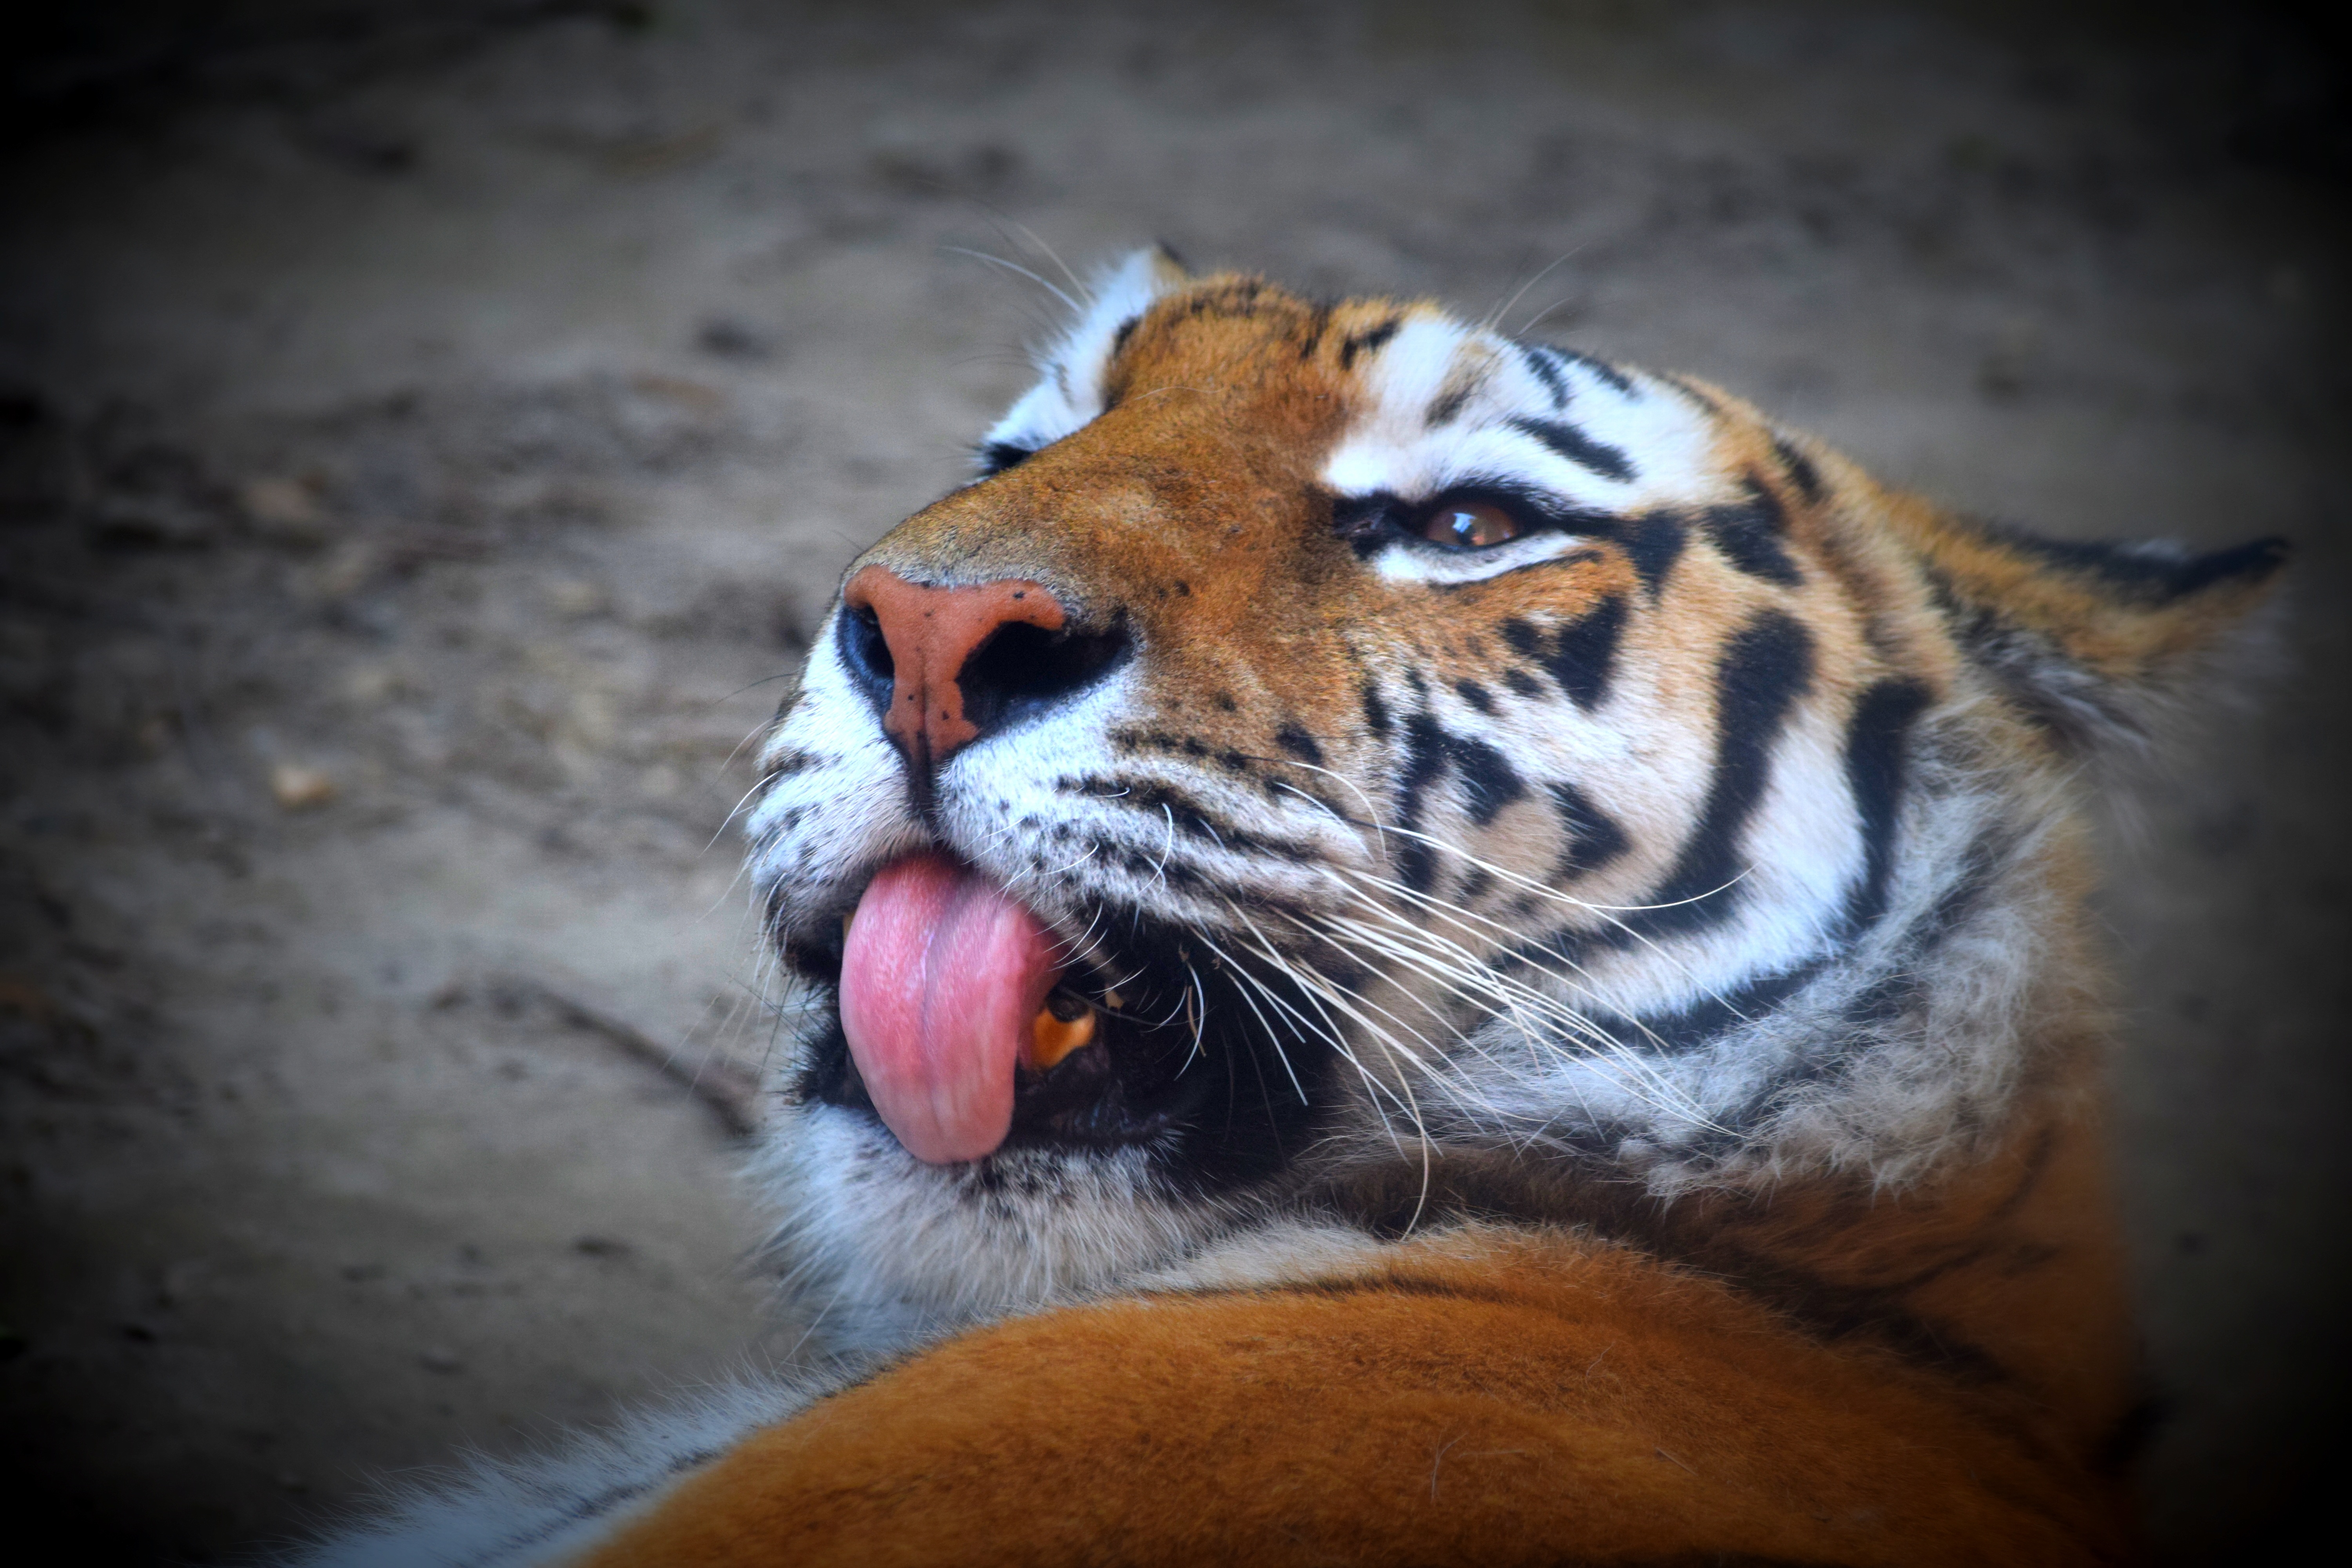
wildlife, zoo, feline, mammal, predator, fauna, close up, whiskers, tiger, language, big cats, cat like mammal